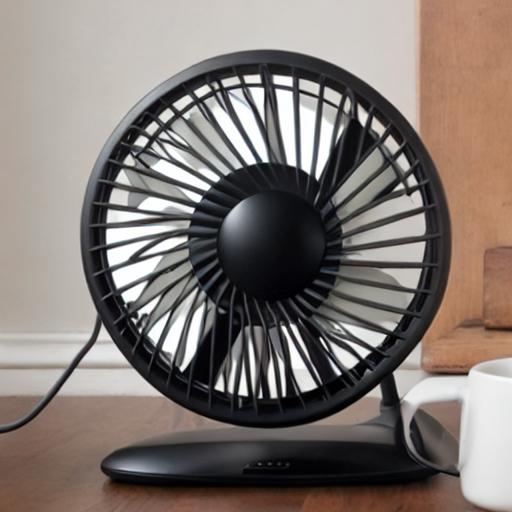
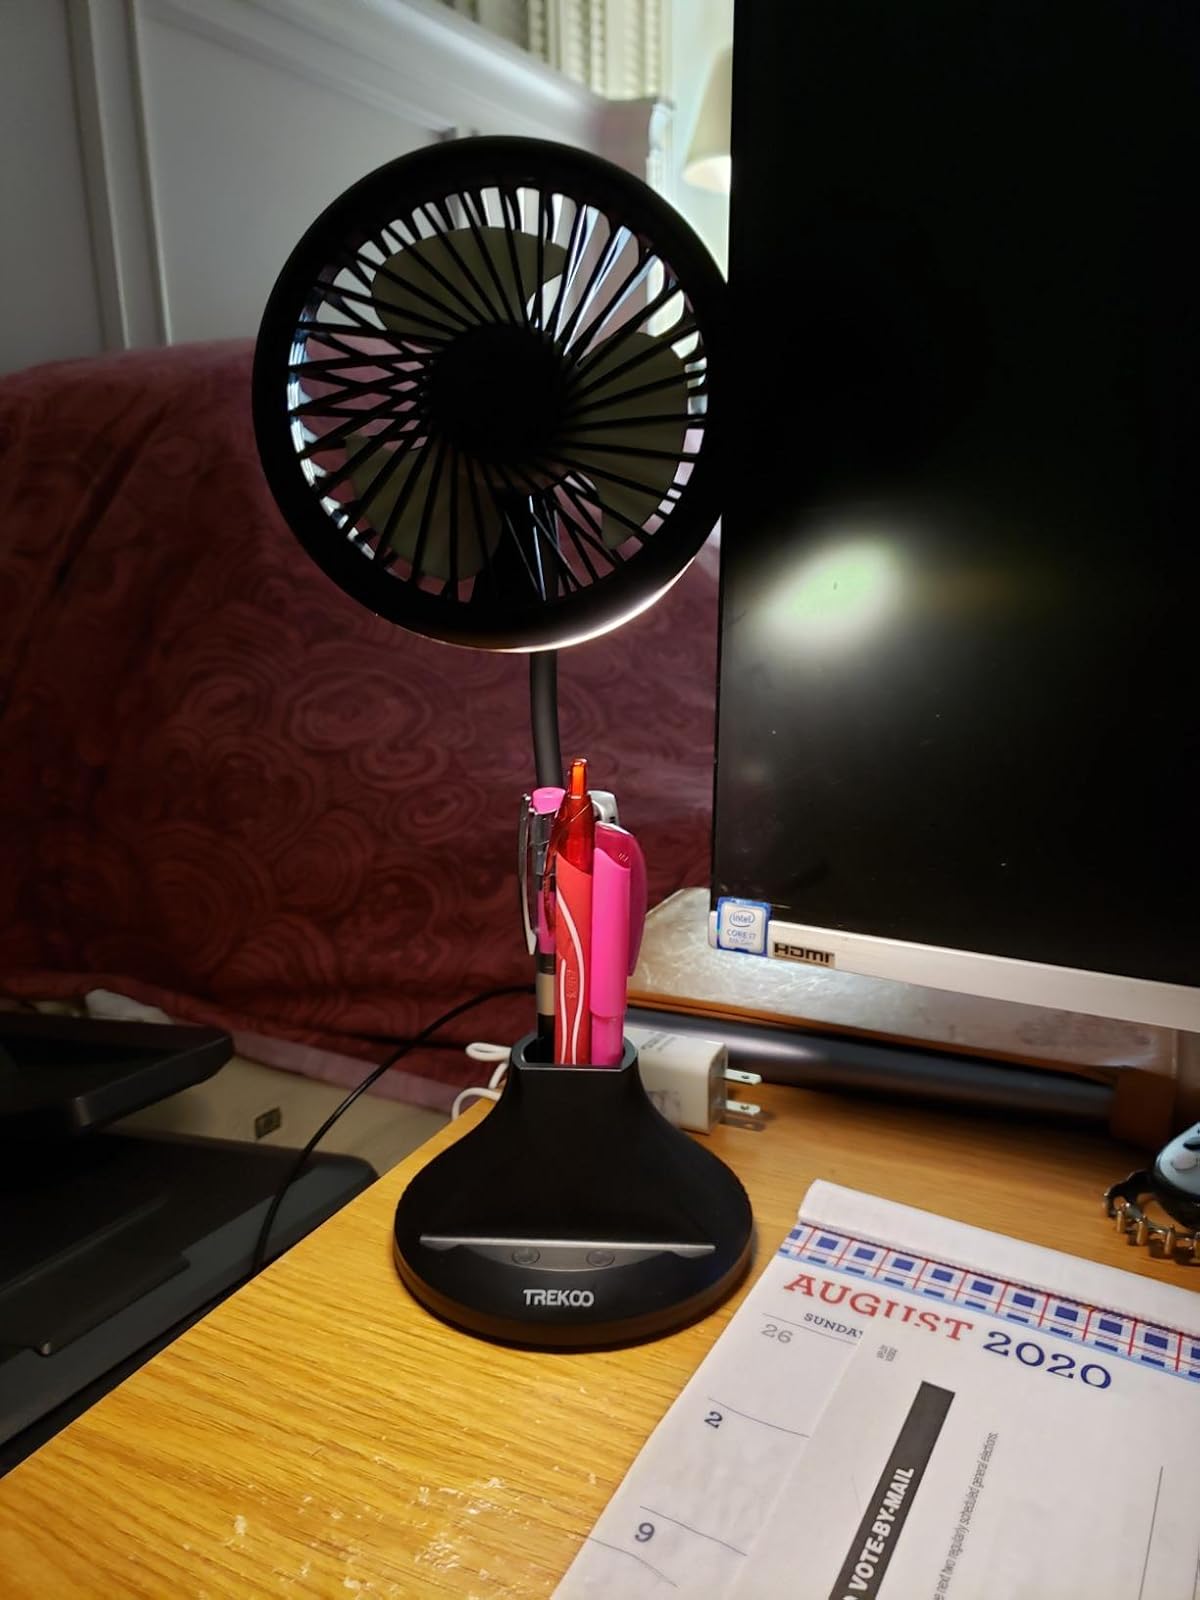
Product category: fan
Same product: no